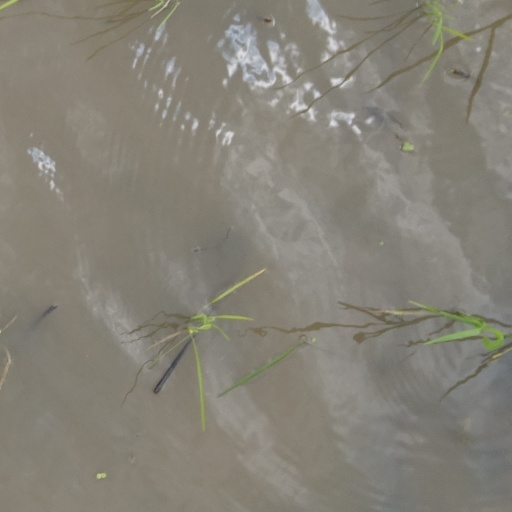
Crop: rice